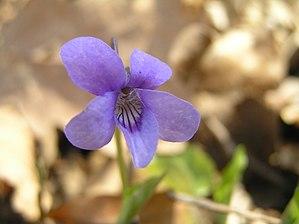
La flore du massif des Vosges se répartit entre un étage collinéen, un étage montagnard et un étage subalpin. L'étage collinéen s'étend jusqu'à 500 mètres d'altitude environ. Entre 500 et 1 000 mètres se situe l'étage montagnard, puis au-delà, l'étage subalpin dont le point culminant est le Grand Ballon, à 1 424 mètres. Les différentes conditions environnementales sont à l'origine d'une végétation variée. Du fait de l'orientation nord-sud de la zone montagneuse, il existe un contraste marqué entre l'est et l'ouest, les vents d'ouest apportant les précipitations qui tombent en abondance sur le versant lorrain et les sommets, alors que le versant alsacien est plus sec.